2nd Army Brigade

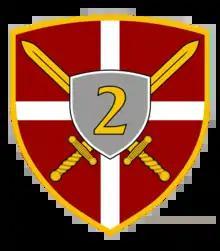

The 2nd Army Brigade is a mixed (mechanized infantry and armoured) brigade of the Serbian Army.